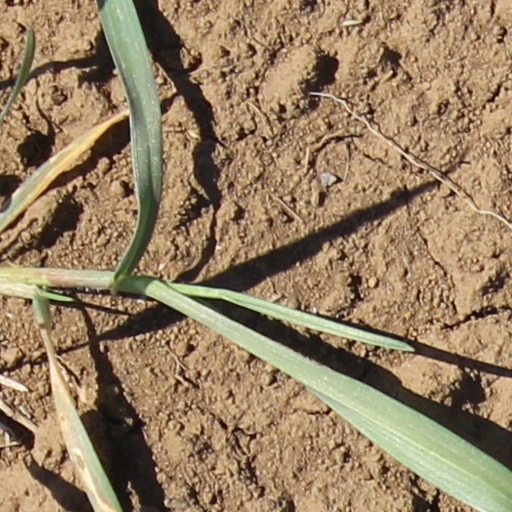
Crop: wheat